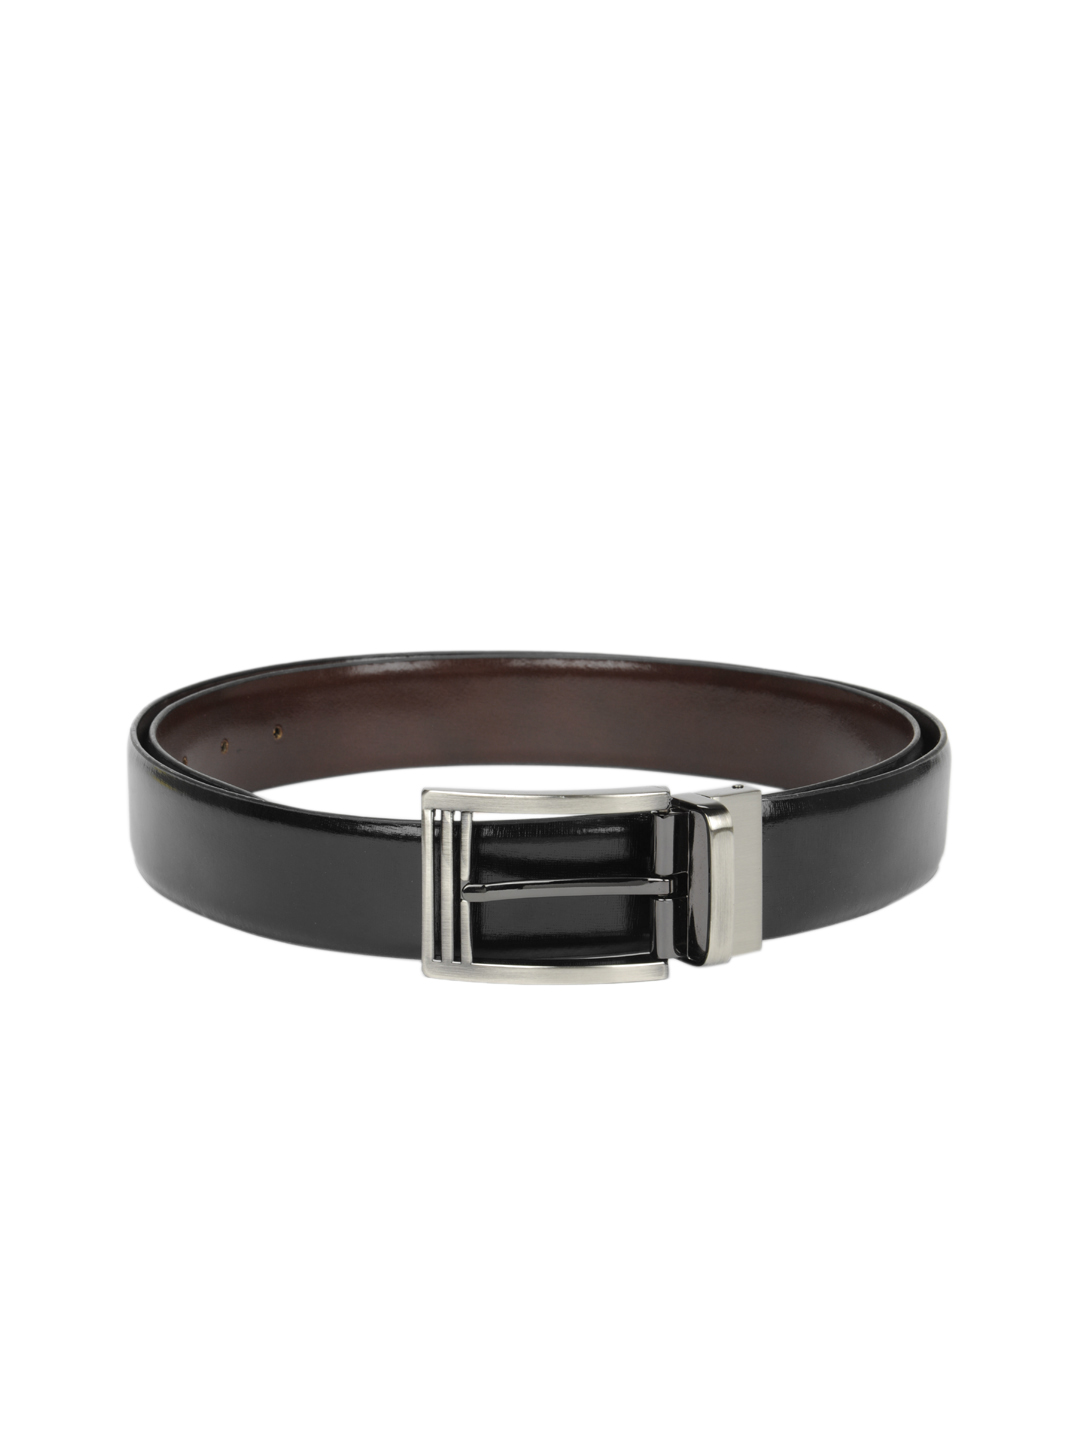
New Hide Men Black & Brown Reversible Leather Belt
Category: Accessories / Belts / Belts
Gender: Men
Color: Black
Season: Summer 2012
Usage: Casual